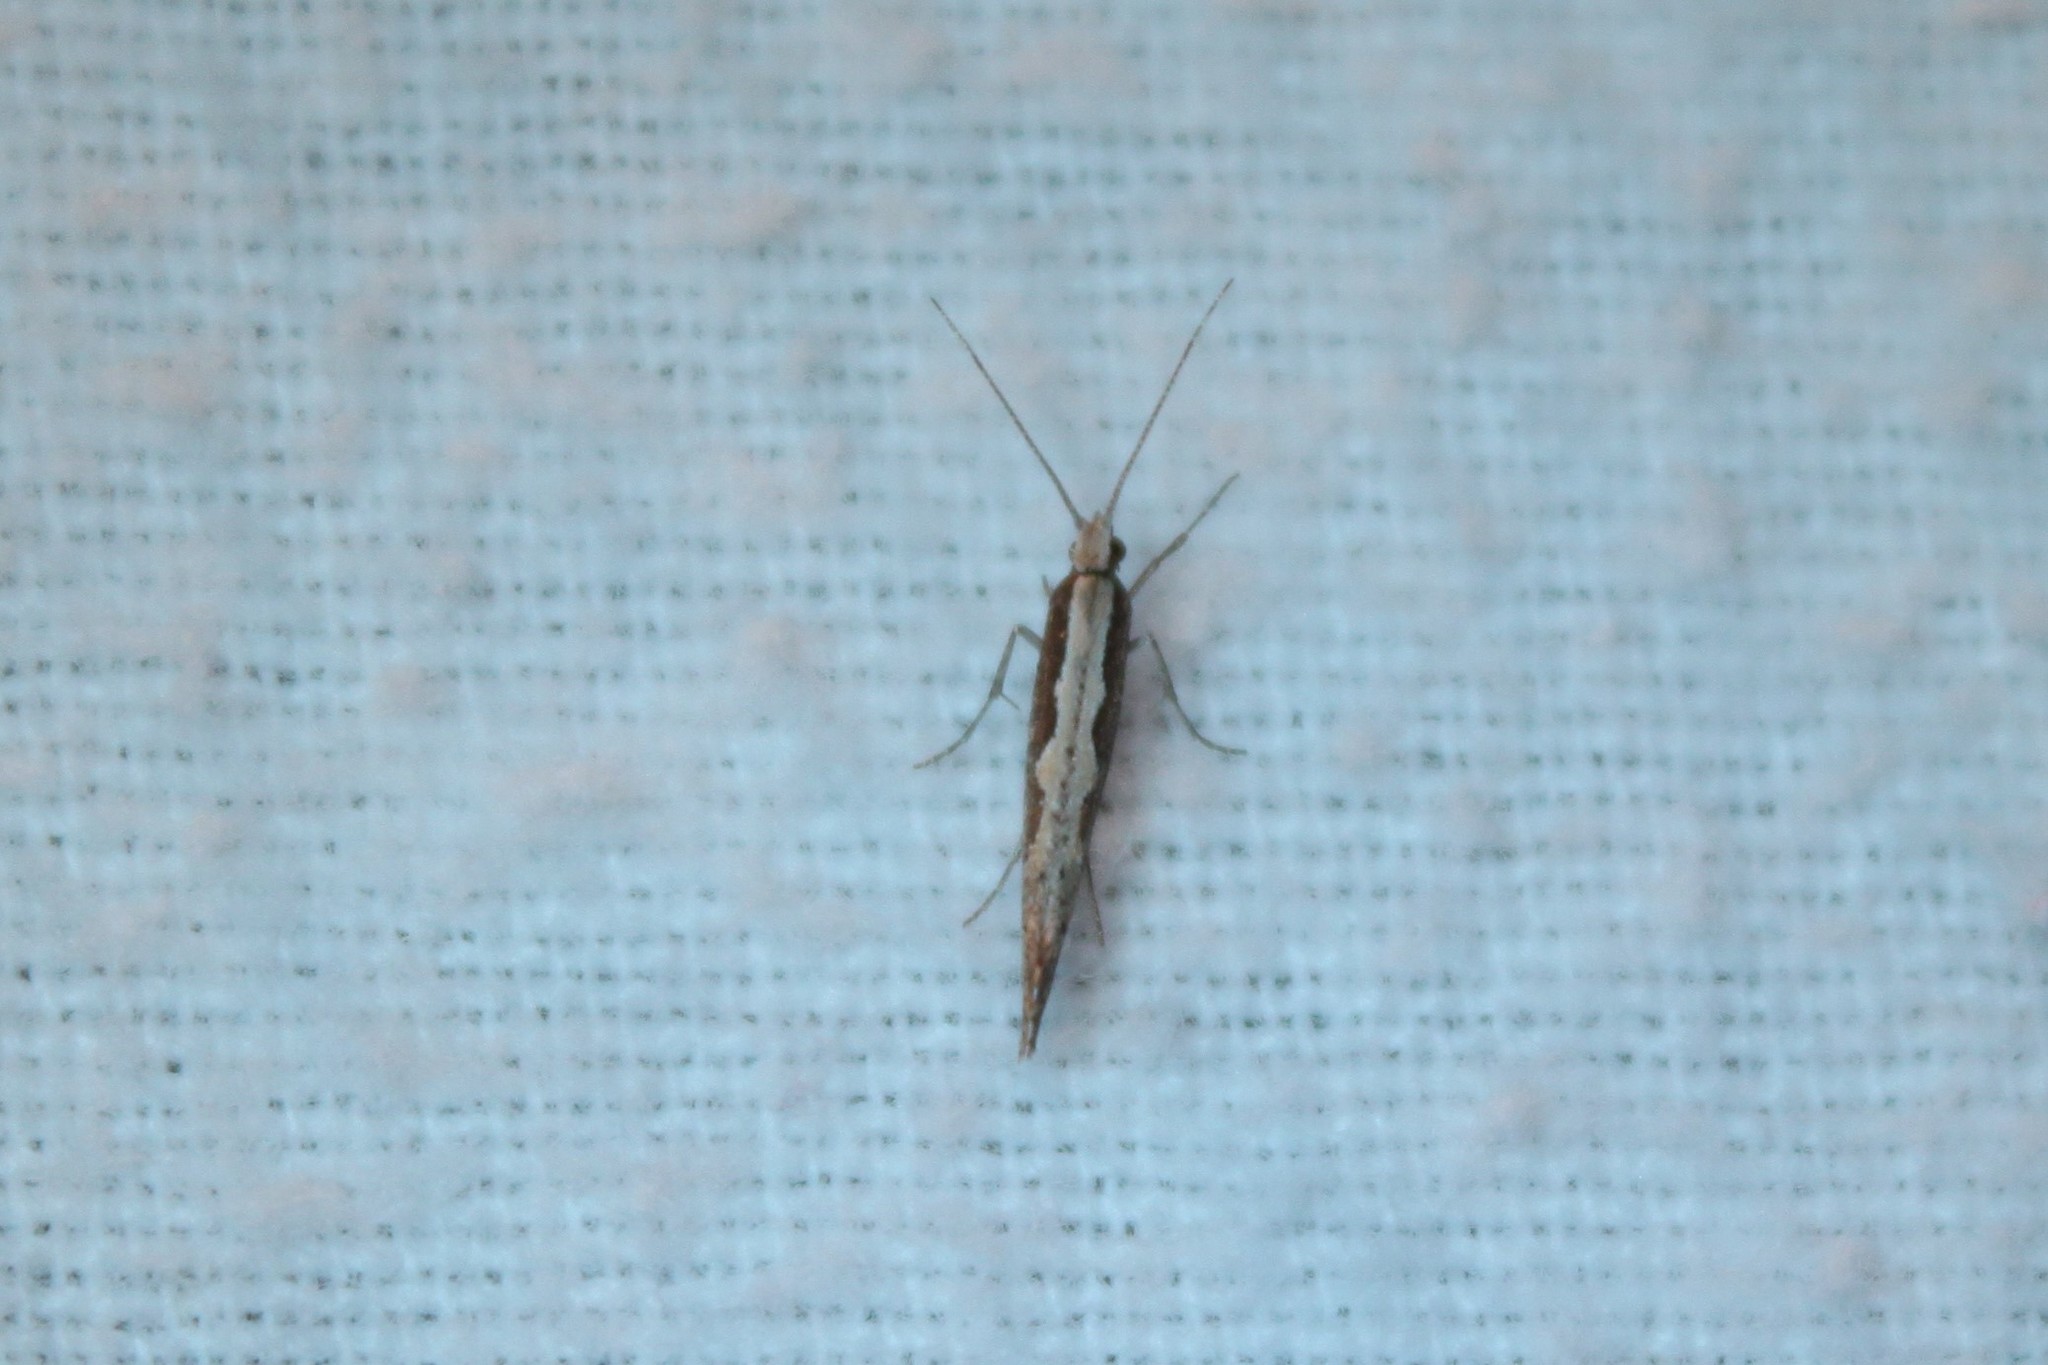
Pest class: diamondback_moth